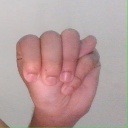
अक्षर: म